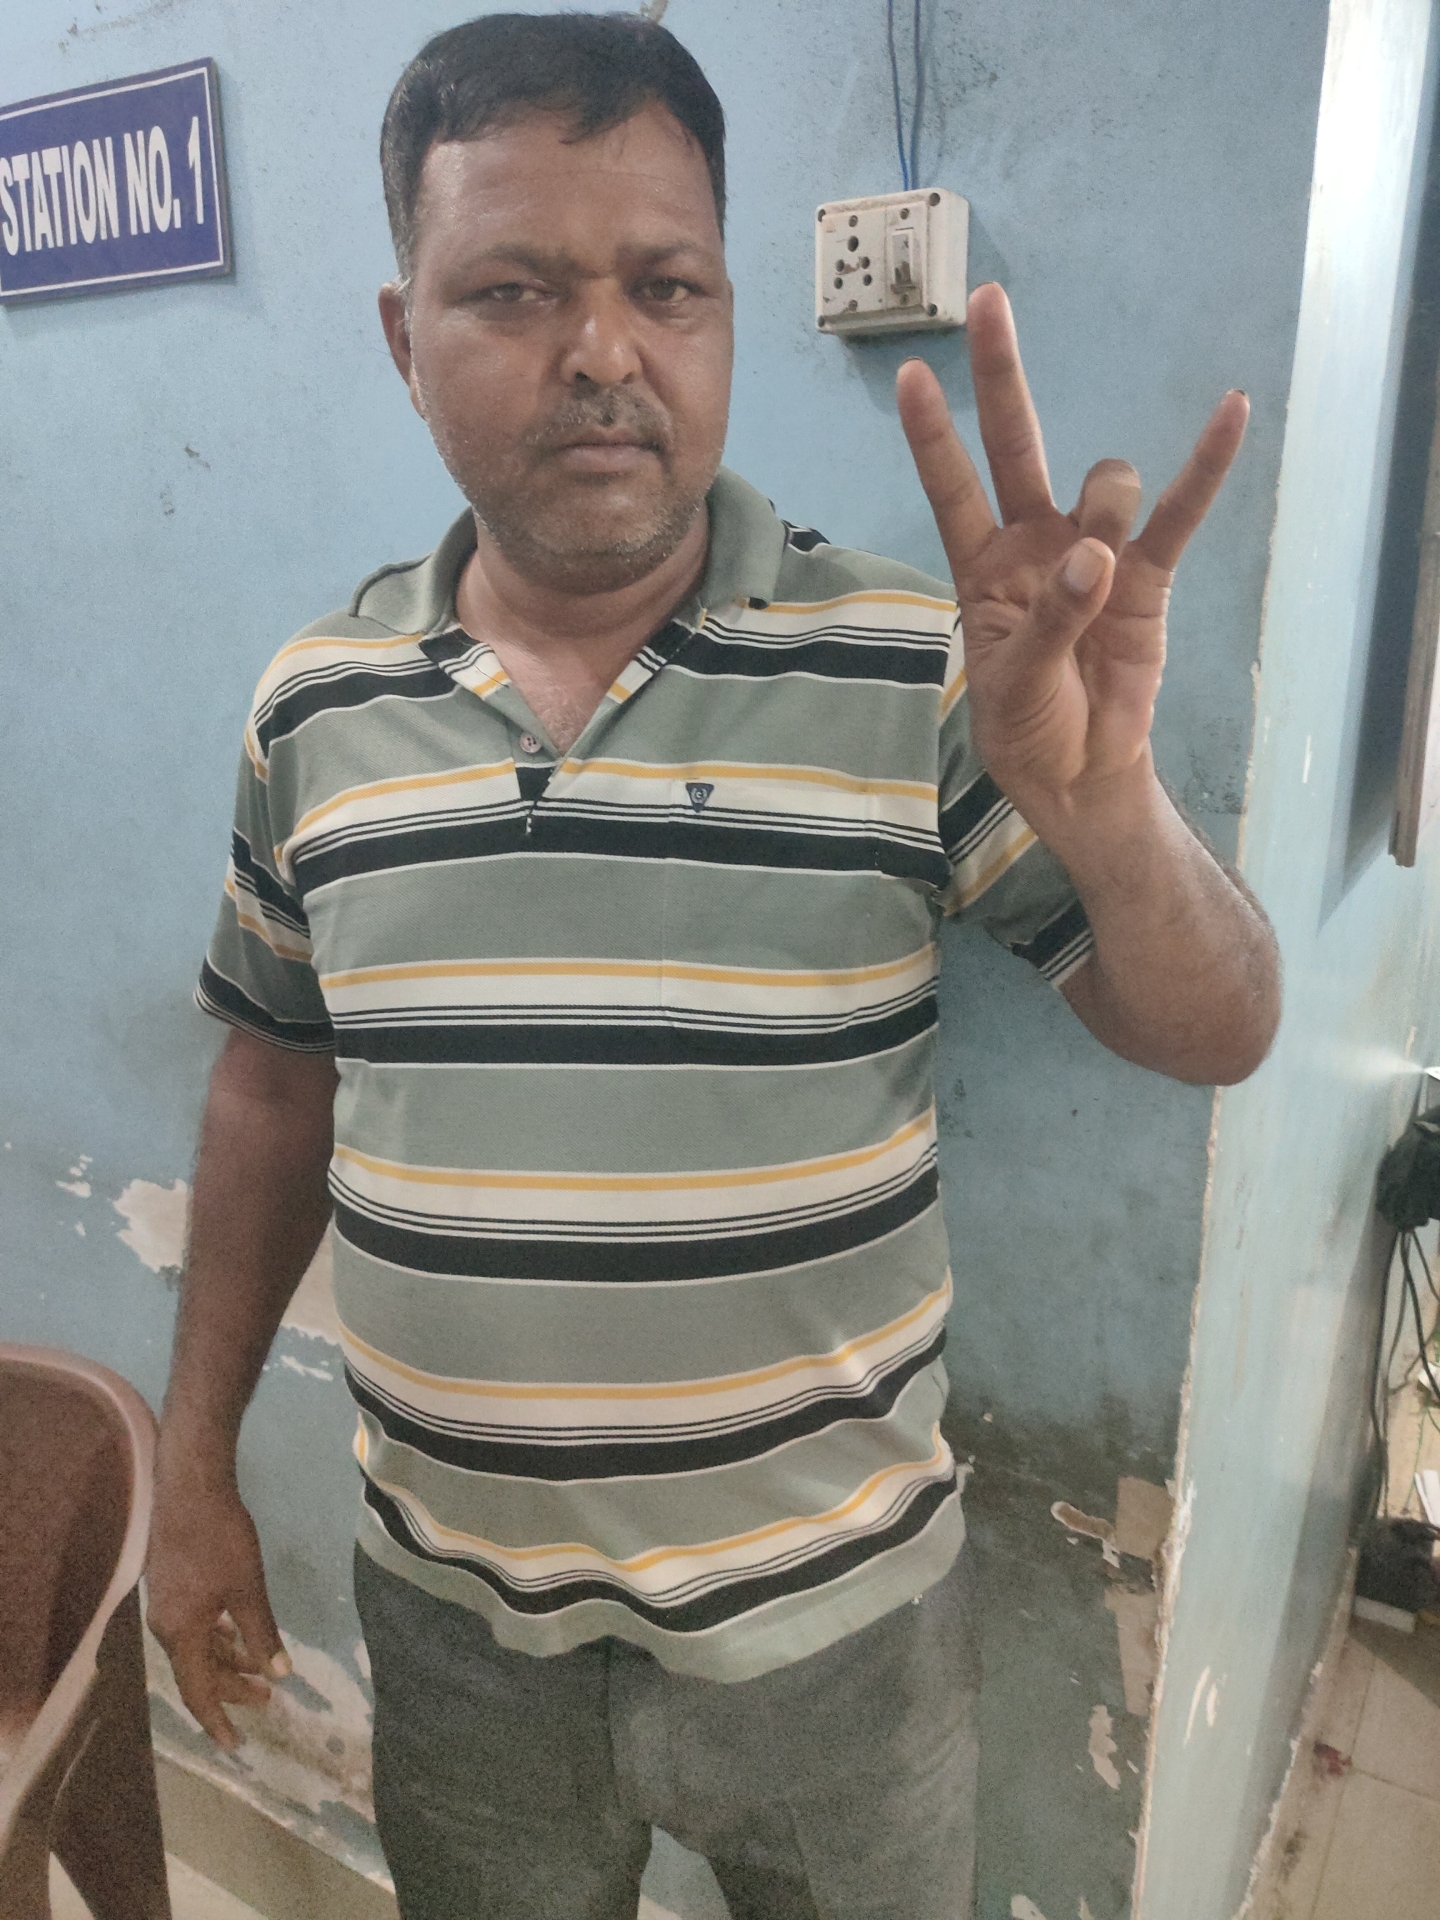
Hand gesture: three3